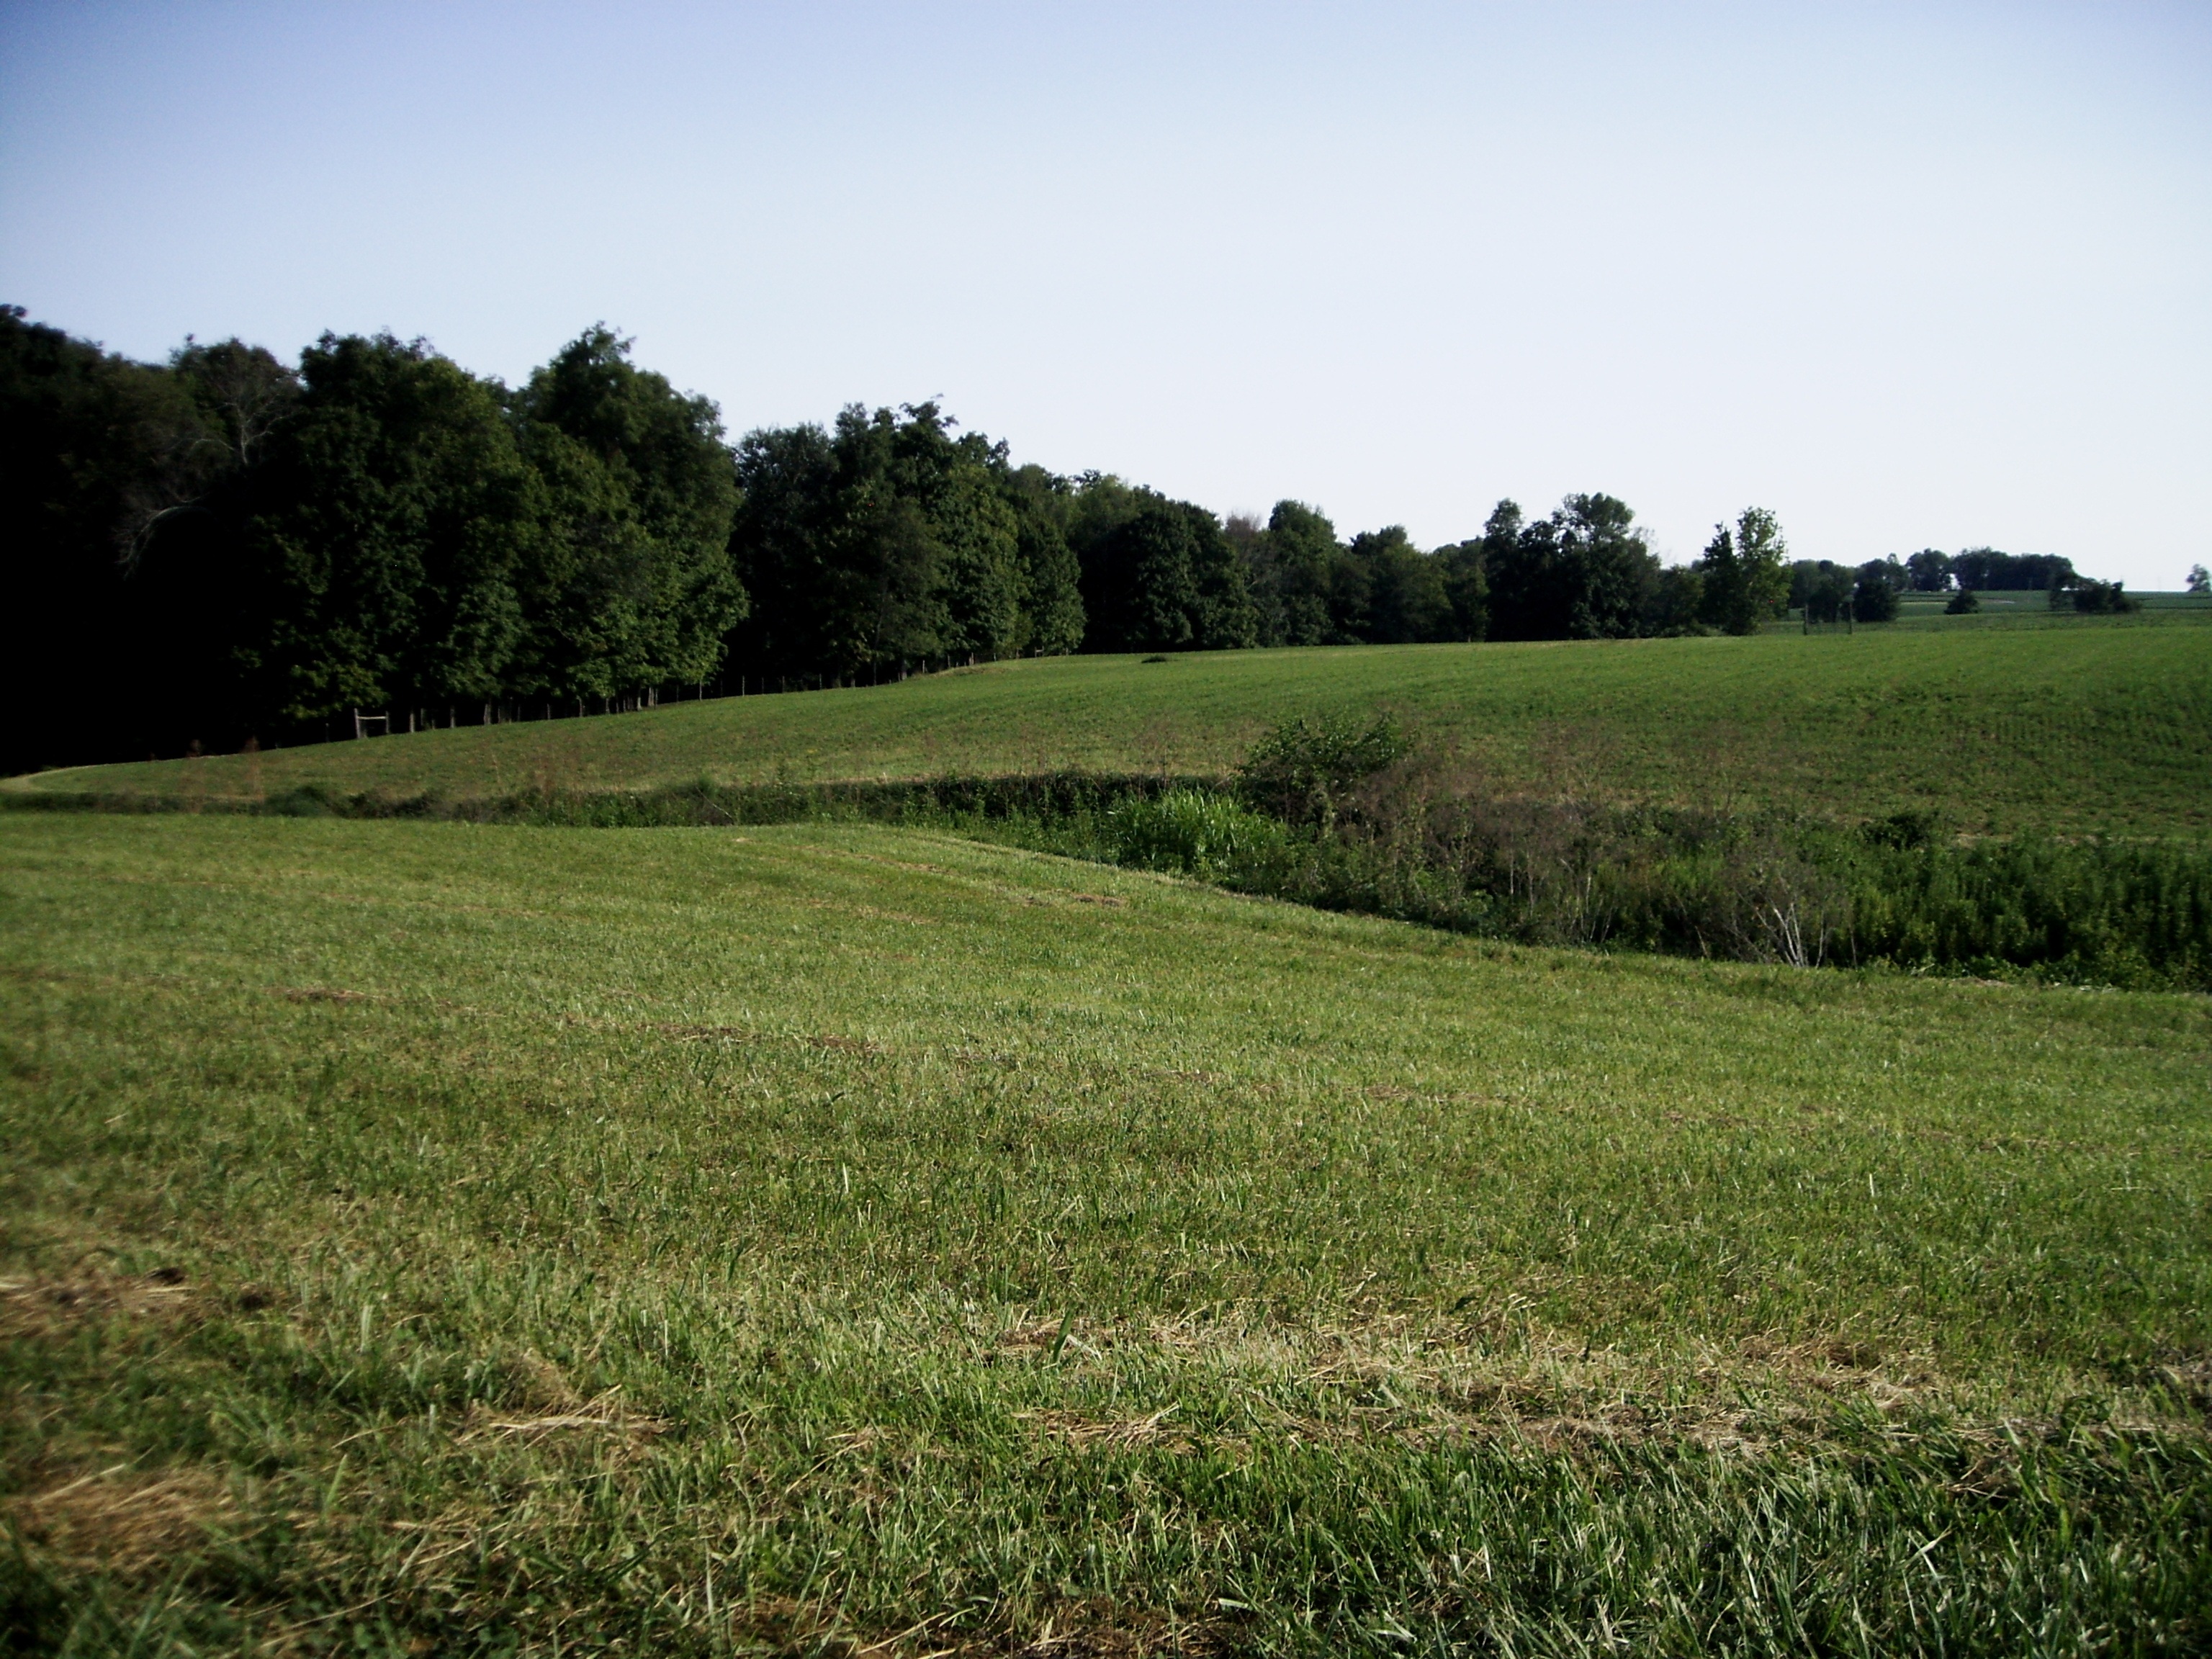
landscape, tree, nature, forest, grass, outdoor, horizon, cloud, plant, sky, road, field, farm, lawn, meadow, prairie, countryside, sunlight, hill, view, land, country, summer, environment, rural, green, scenic, pasture, natural, america, soil, agriculture, plain, farmland, grassland, wetland, plantation, ohio, habitat, ecosystem, midwest, rural area, paddy field, natural environment, geographical feature, grass family